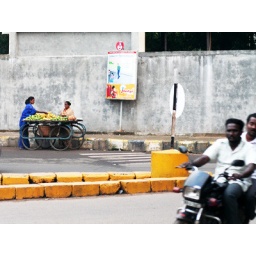
a street fruit vendor in the middle of traffic